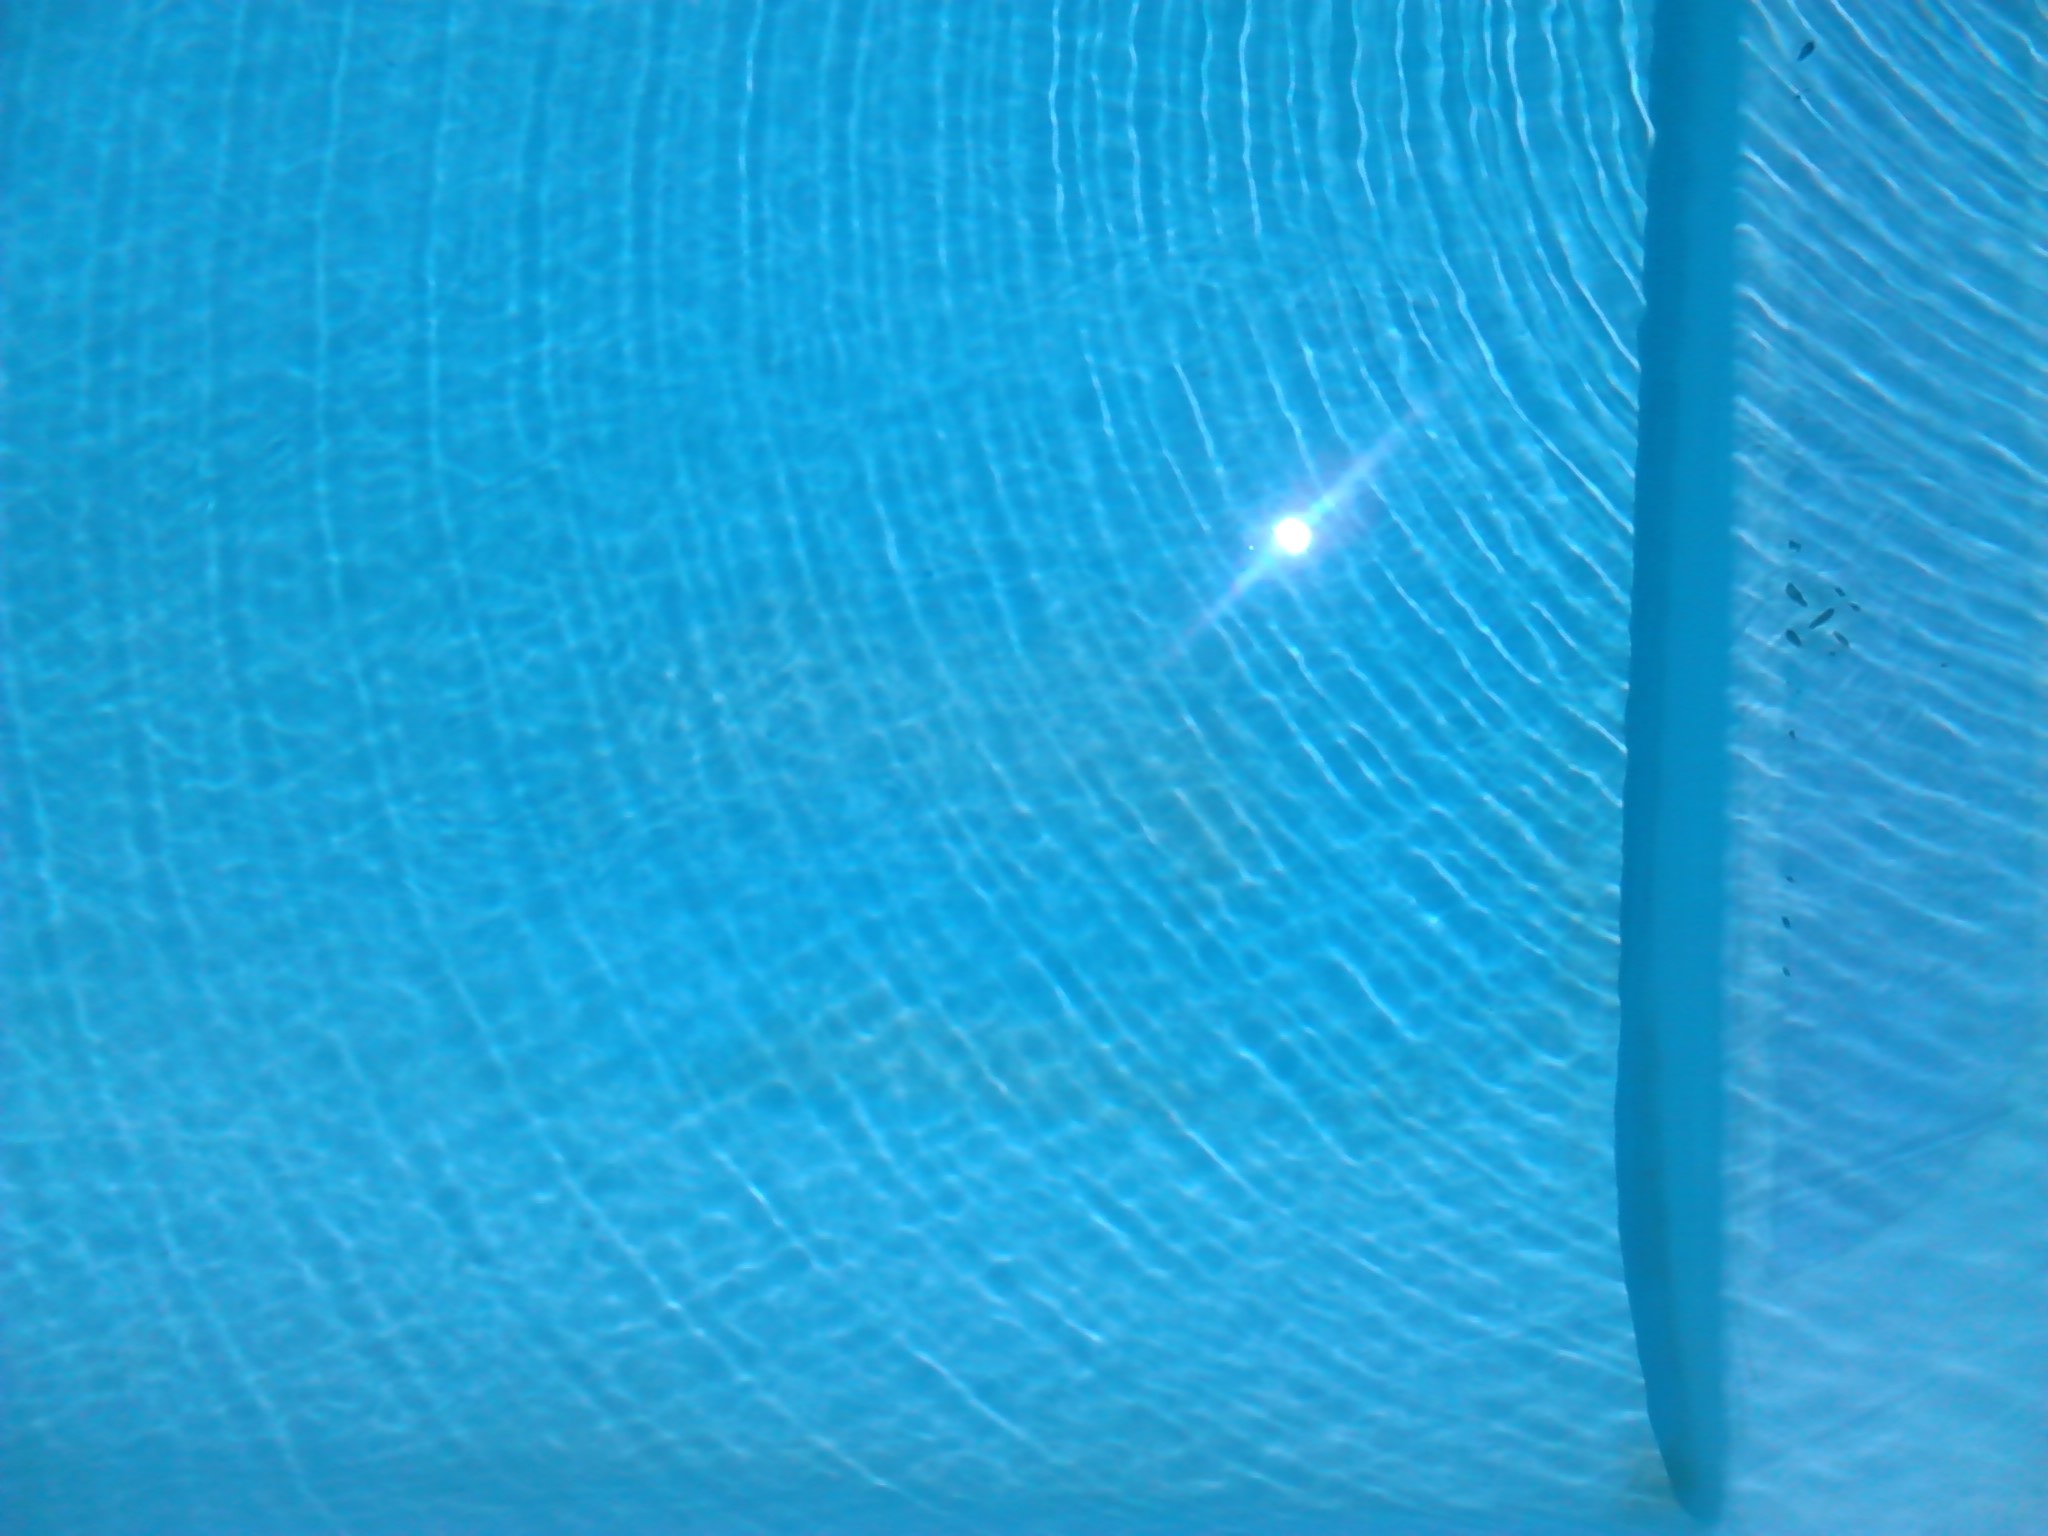
water, wave, ripple, pool, underwater, line, green, blue, circle, aqua, turquoise